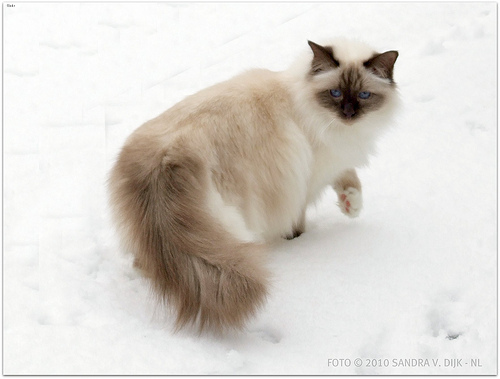
Animal: cat
Breed: Birman